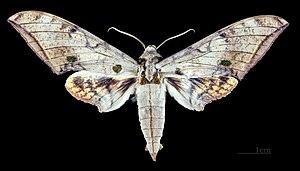
Ambulyx inouei est une espèce d'insectes lépidoptères de la famille des Sphingidae, sous-famille des Smerinthinae, tribu des Ambulycini, et du genre Ambulyx.